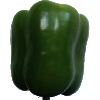
Label: Pepper Green 1